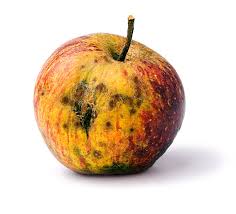
Label: trash